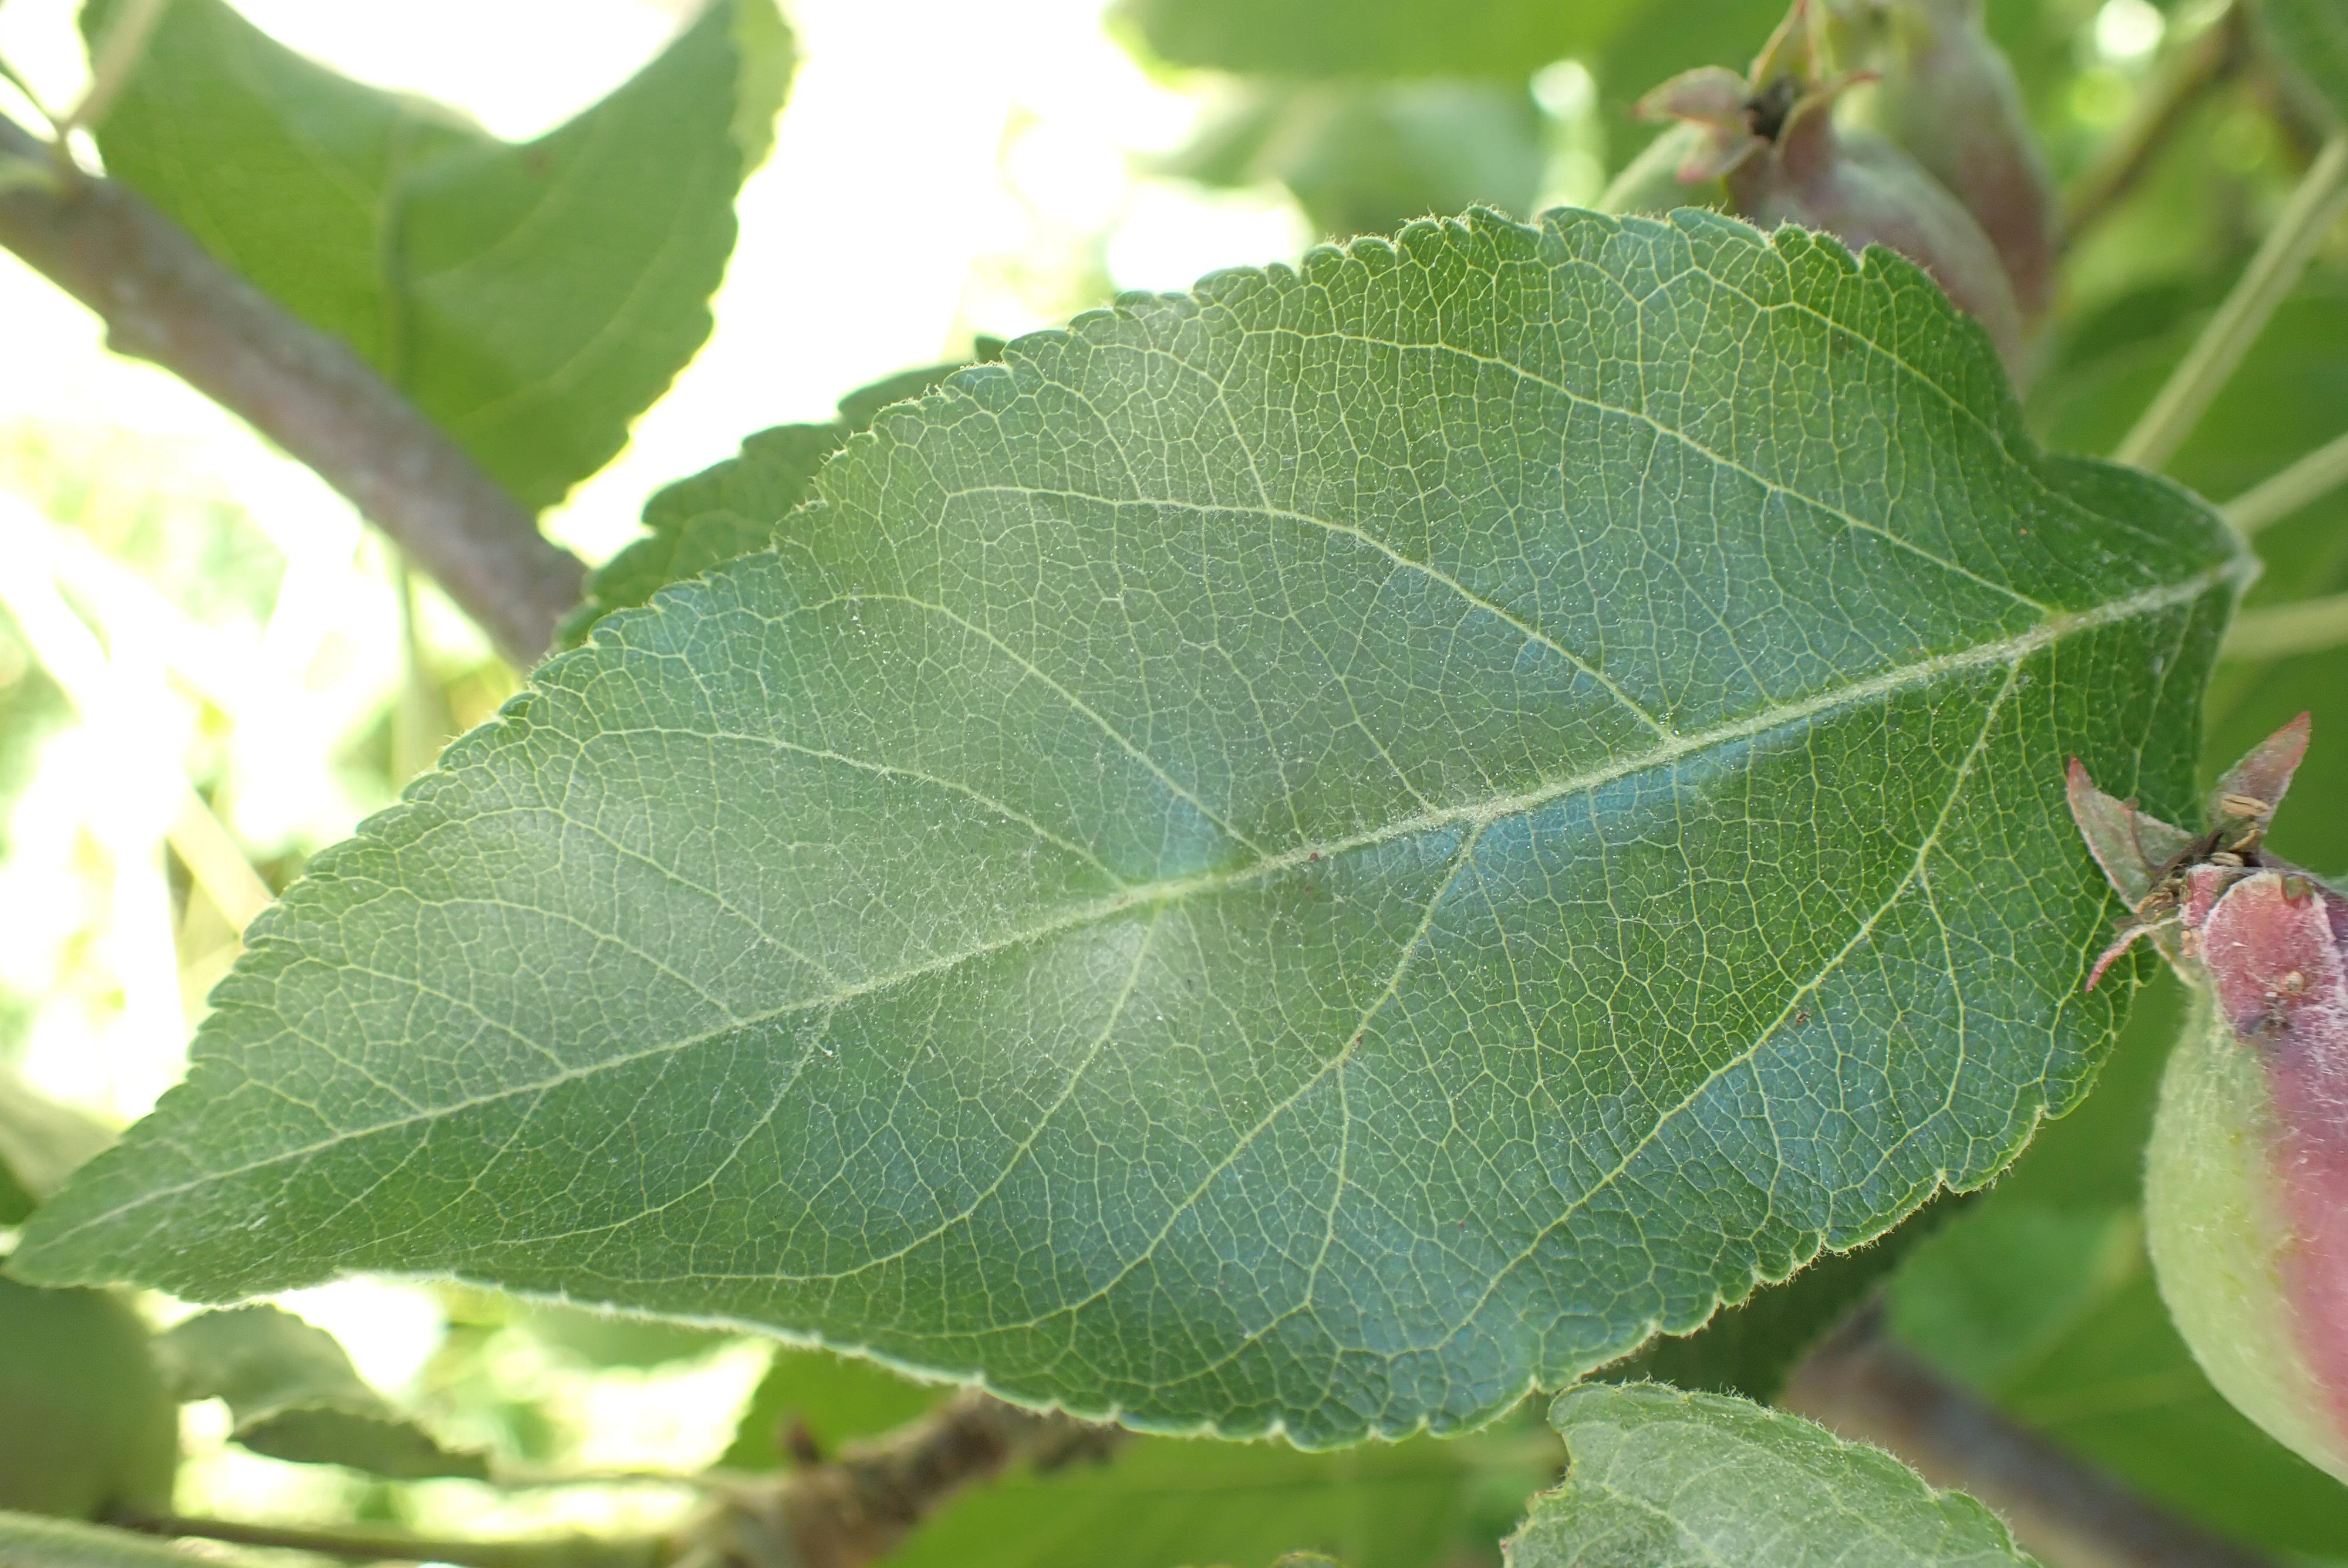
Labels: healthy